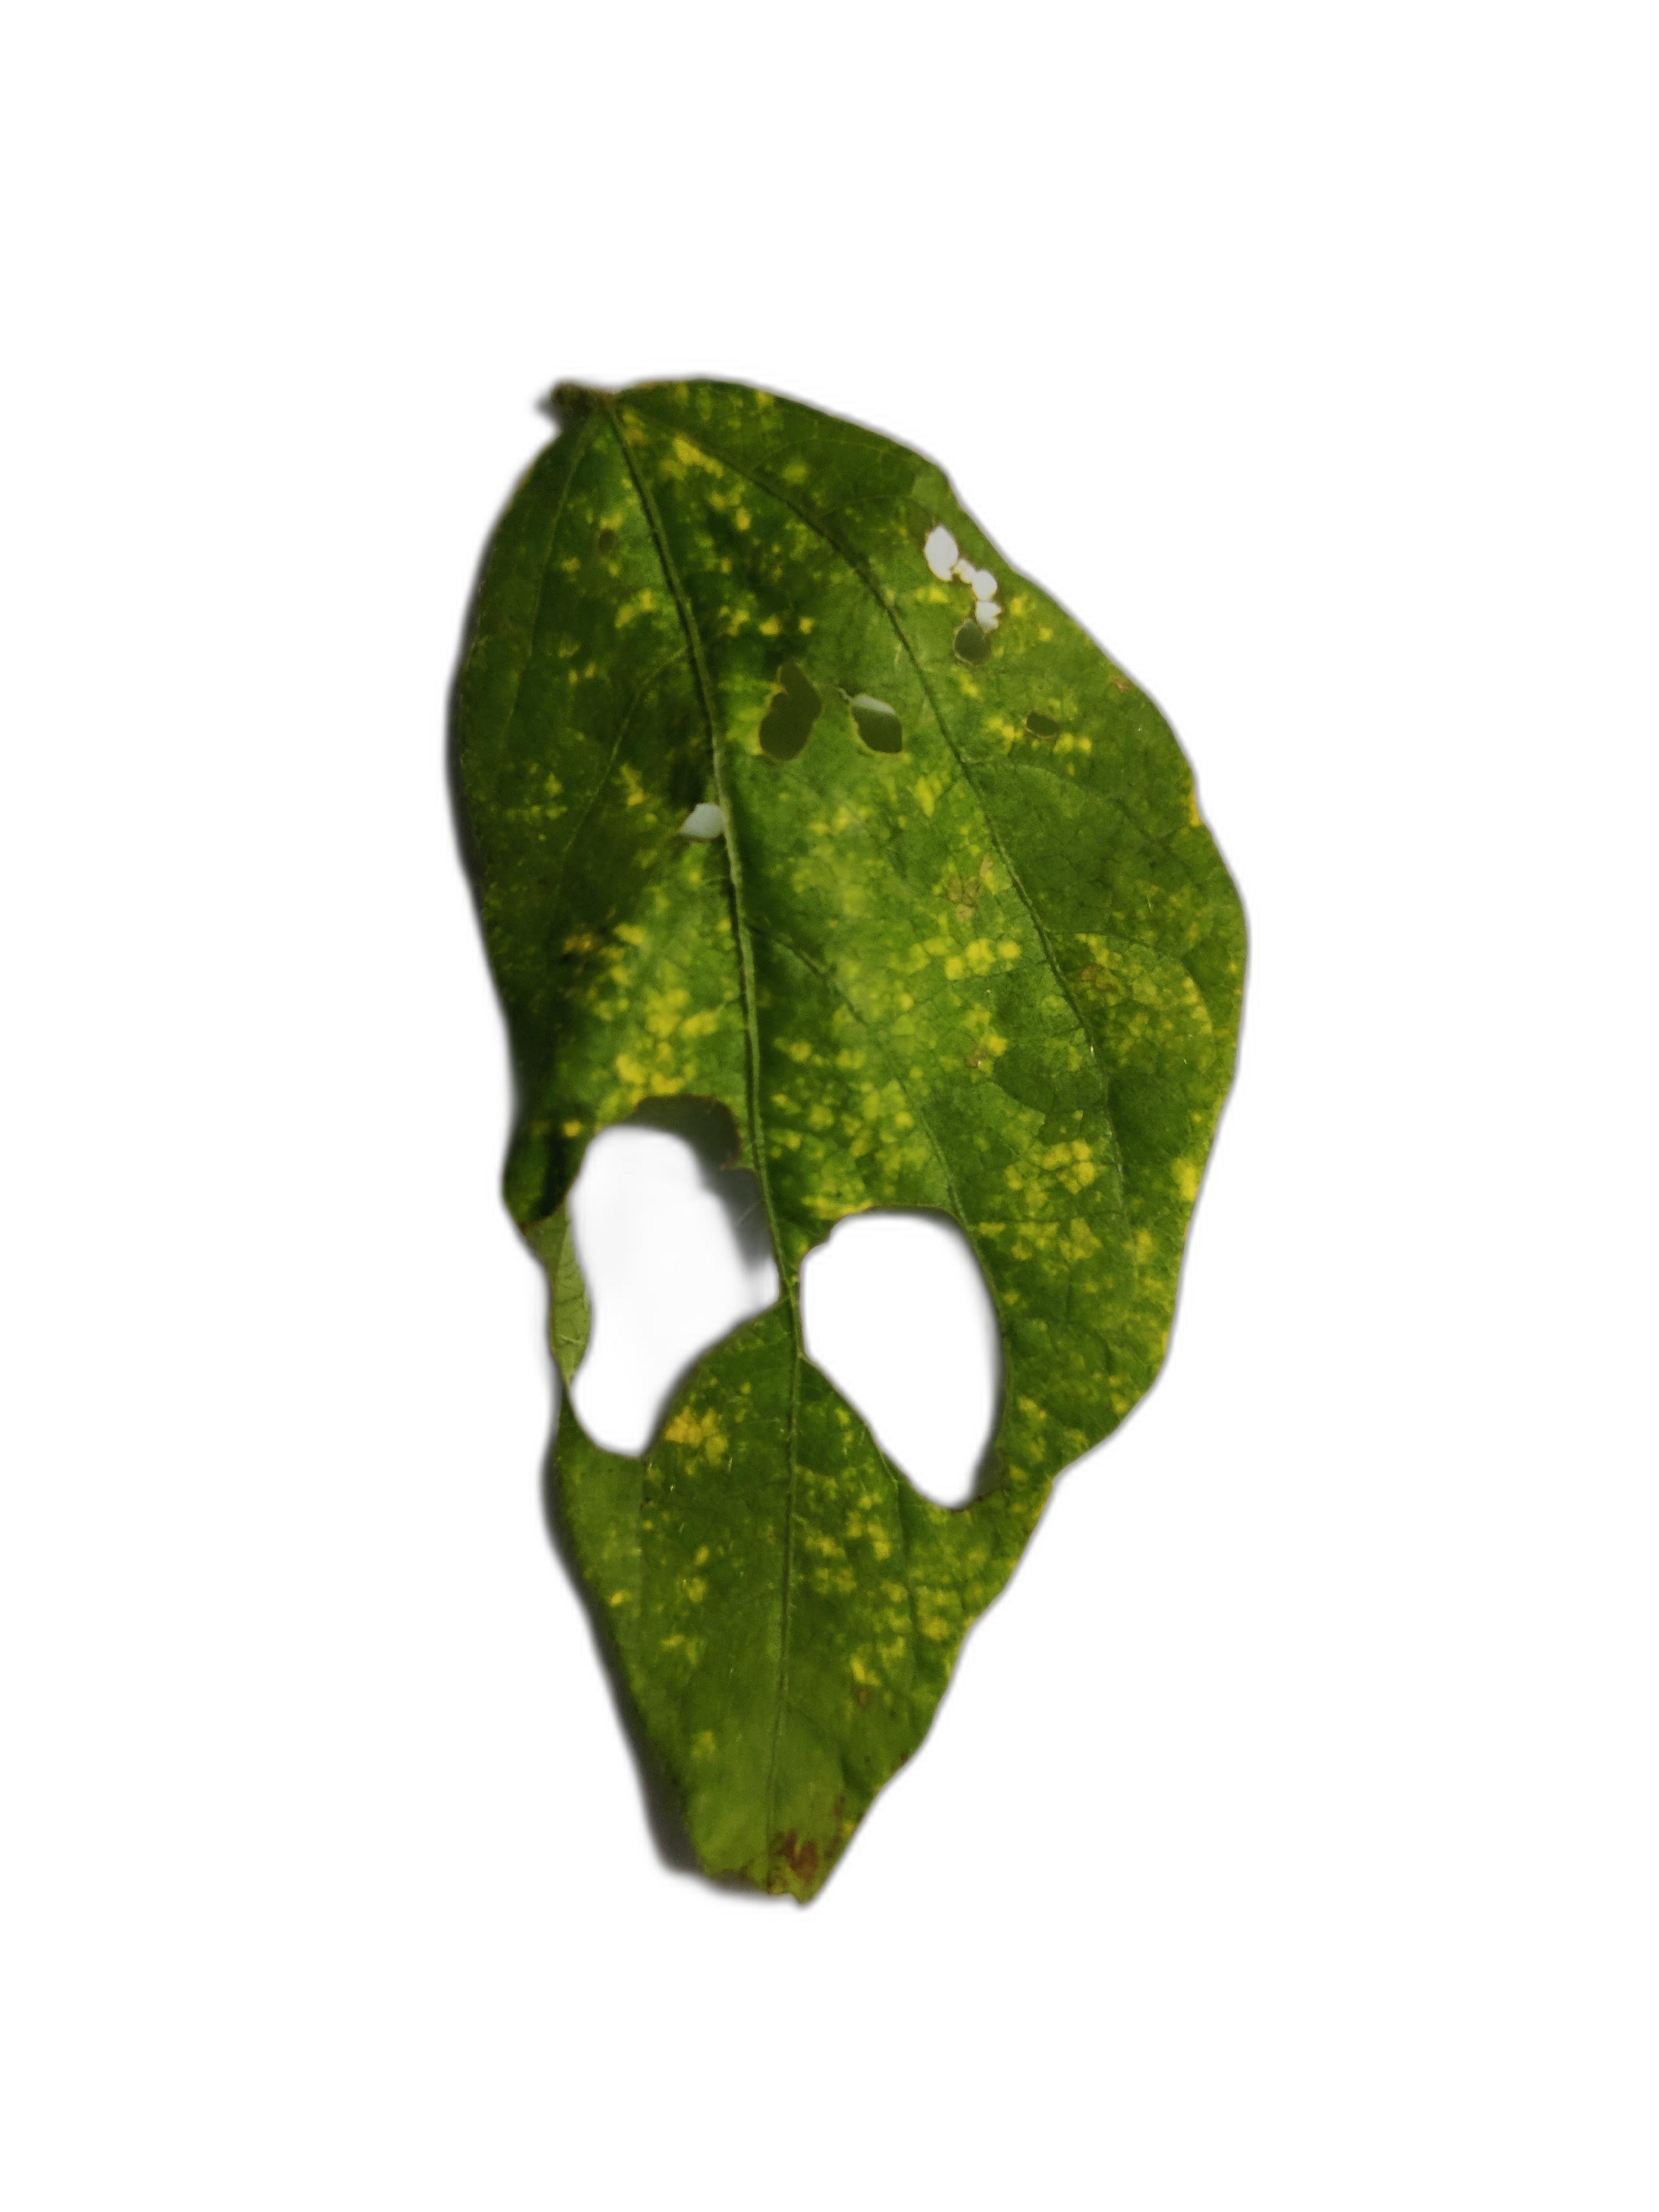
Label: Yellow Mosaic